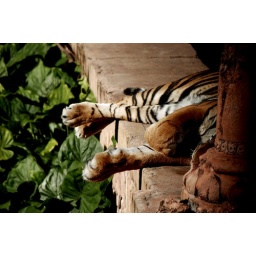
a lazy tiger found in disney's animal kingdom.